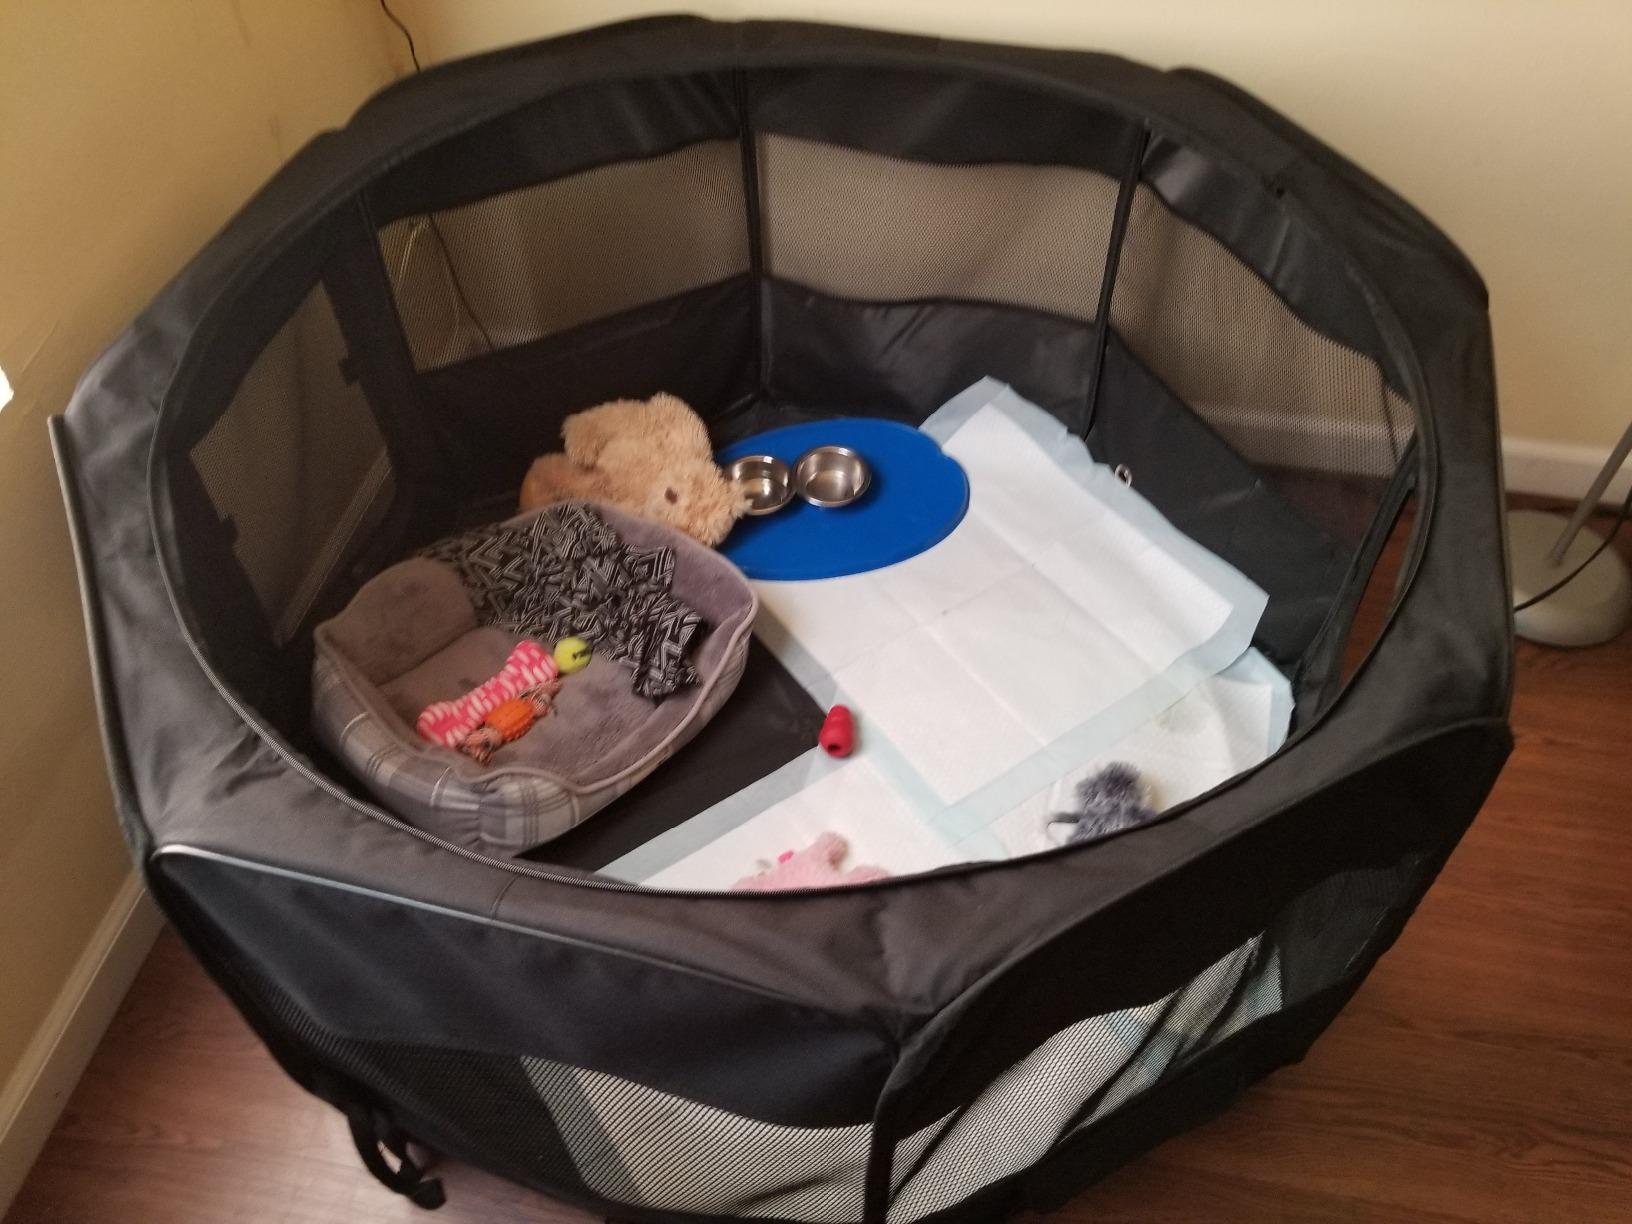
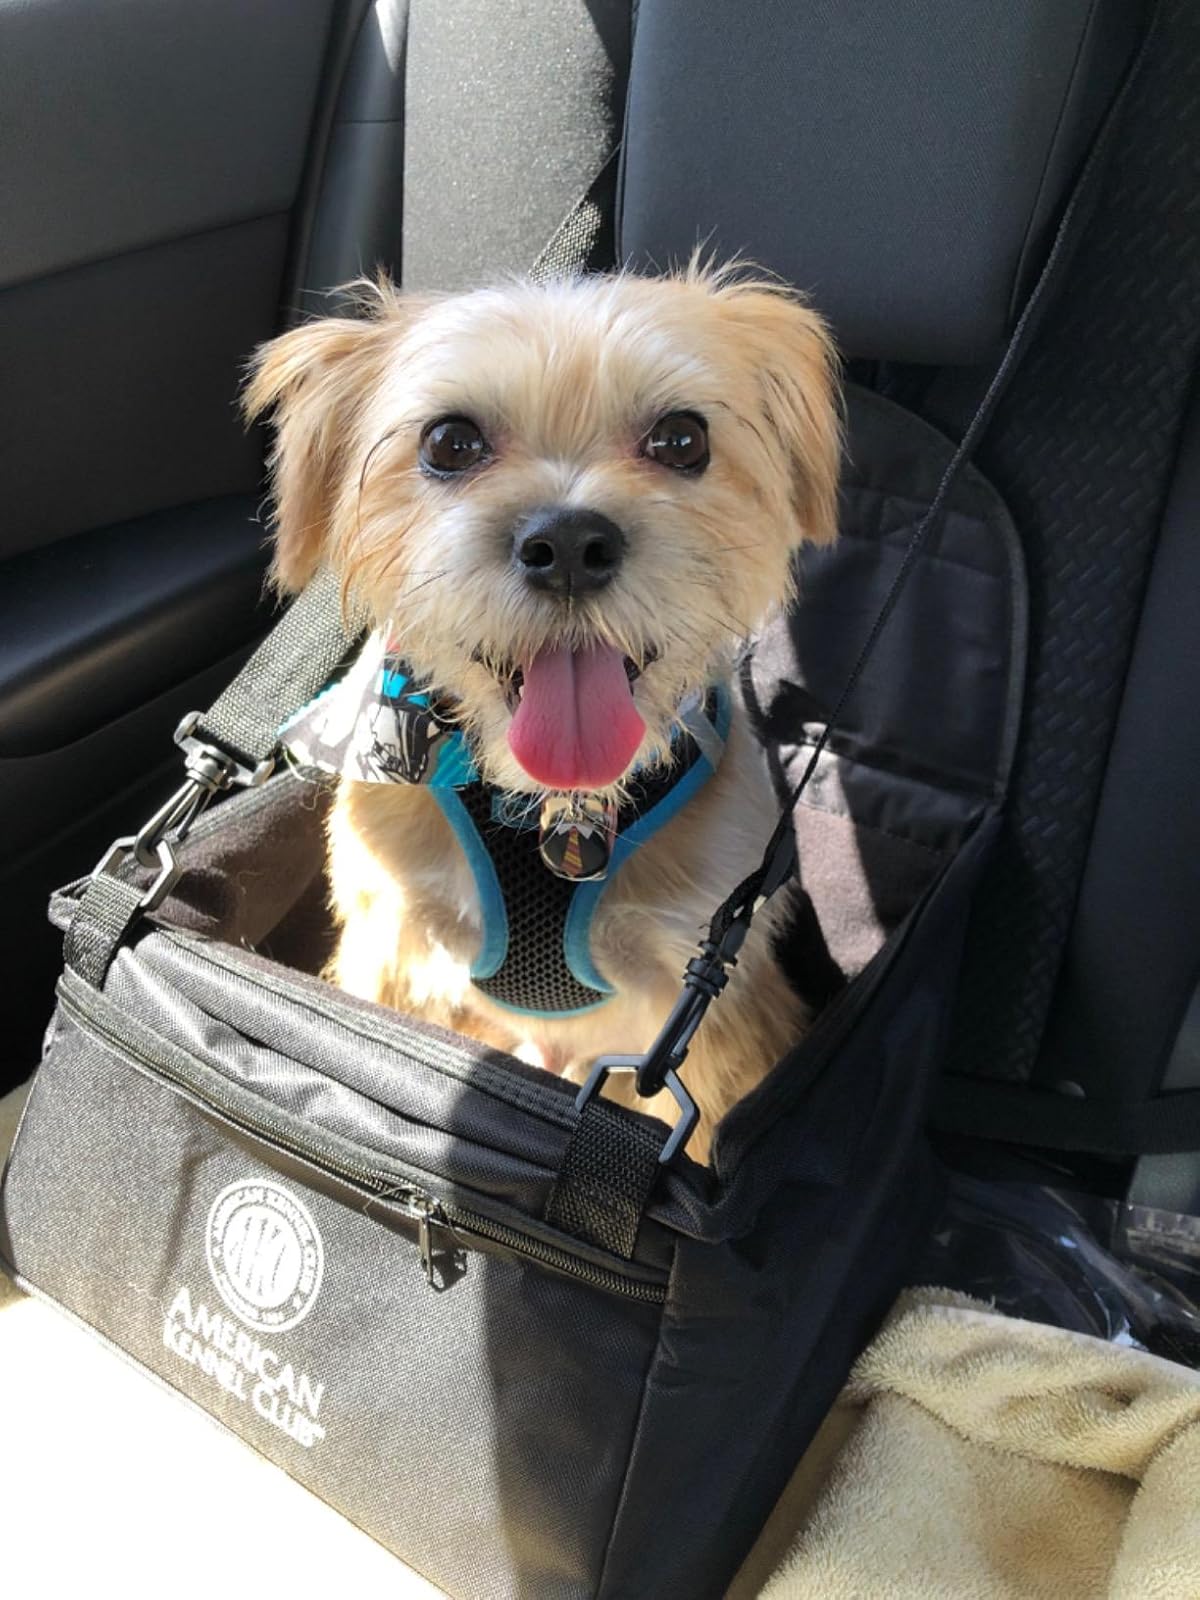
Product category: items_kennel
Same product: no